International Academy of Television Arts and Sciences

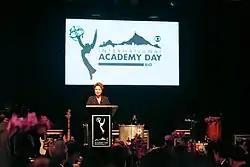
Brazilian President Dilma Rousseff speaks during the opening of the International Academy Day, in the city of Rio de Janeiro.

Early in its history, the International Academy of Television Arts and Sciences was part of the National Academy of Television Arts and Sciences; however, operating with its own board with a global focus. Founded in 1969, IATAS is an organization of leading media and entertainment figures from over 500 companies from 60 countries across all television sectors, including internet, mobile and technology. Its mission is to recognize the excellence of content produced exclusively for TV outside the United States, as well as non-English language primetime programming made for American TV. The awards are presented at the International Emmy Awards Gala, held each year in November at the Hilton Hotel and Resort in Midtown Manhattan, attracting over 1,200 television professionals annually.